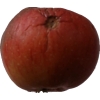
Label: Apple 17